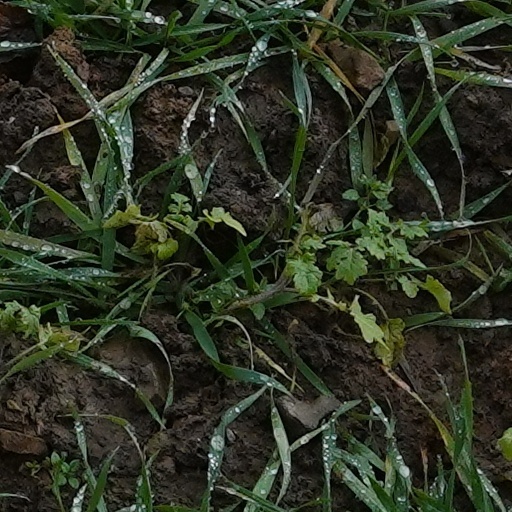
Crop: wheat